Hawkesbury Courier and Agricultural and General Advertiser

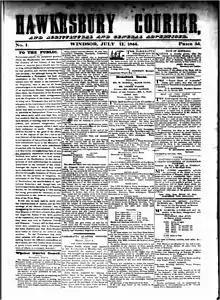
"Hawkesbury Courier and Agricultural and General Advertiser", 11 July 1844

The Hawkesbury Courier and Agricultural and General Advertiser was a weekly English language newspaper published in Windsor, New South Wales from 1844 to 1846. It was the second newspaper to be established in the Hawkesbury River district in New South Wales.